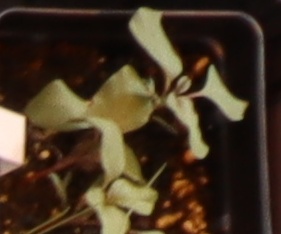
Label: Redroot Pigweed